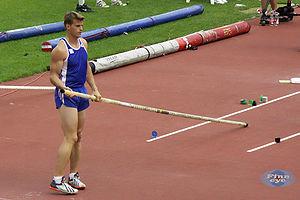
Jean Galfione aux Championnats du monde d'Helsinki en 2005.